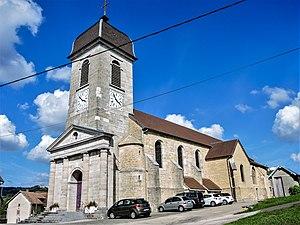
Eglise Saint-Martin. Sancey-l'Eglise. Doubs
Commune nouvelle créée le 1ᵉʳ janvier 2016, Sancey résulte de la fusion de Sancey-le-Grand et de Sancey-le-Long. Situé dans le département du Doubs, en région Bourgogne-Franche-Comté, le village fait partie de la Communauté de Communes du Pays de Sancey-Belleherbe. Ses habitants sont les Sancéens et Sancéennes.